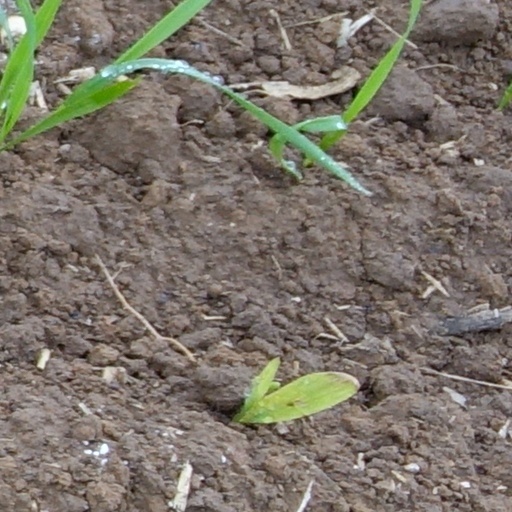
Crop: wheat